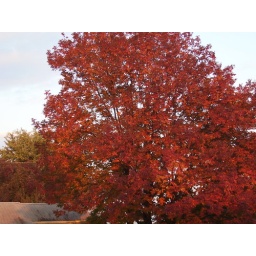
This tree is the first tree to turn colour in my neighbourhood and it lives across the road from me.